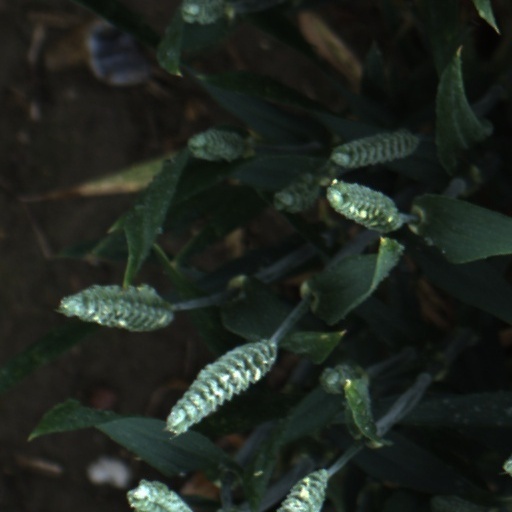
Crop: wheat